2007 Stanford Cardinal football team

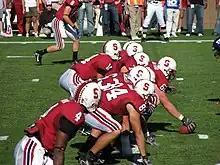
Stanford on offense

A week after defeating top-ranked USC, Stanford welcomed TCU to Stanford Stadium for homecoming. It was also the first meeting between the two schools. The Cardinal found themselves with a double-digit lead late in the second half of this game, as they led the Horned Frogs 31–17 with 3:54 remaining in the 3rd quarter. TCU's Andy Dalton then hit Jimmy Young for a 70-yard touchdown and Aaron Brown for a 2-yard touchdown pass on fourth down to tie the game at 31. Stanford kicked a field goal with 7:22 remaining to re-take the lead, 34–31. Brown gave TCU its first lead of the game with a 2-yard touchdown run with 4:13 left. An intentional safety by TCU in the final seconds made the final score 38–36. Dalton ended the game with a career-high 344 passing yards.